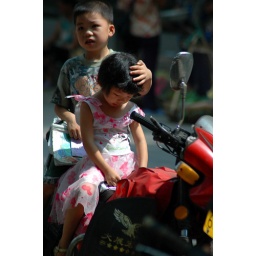
A boy reassures his younger sister as they wait on their father's motorcycle in Loudi, China.